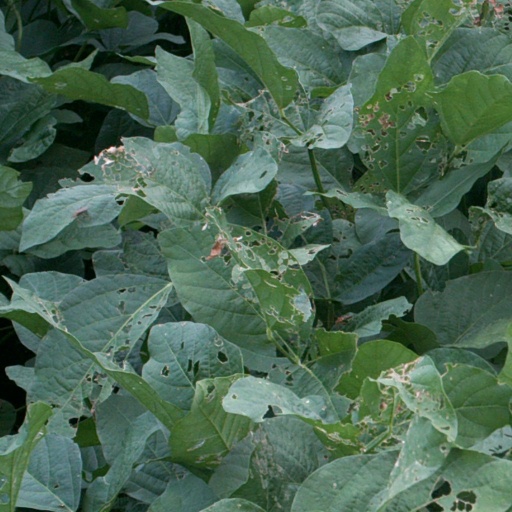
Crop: soybean